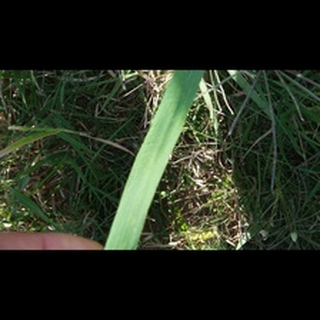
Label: healthy_wheat